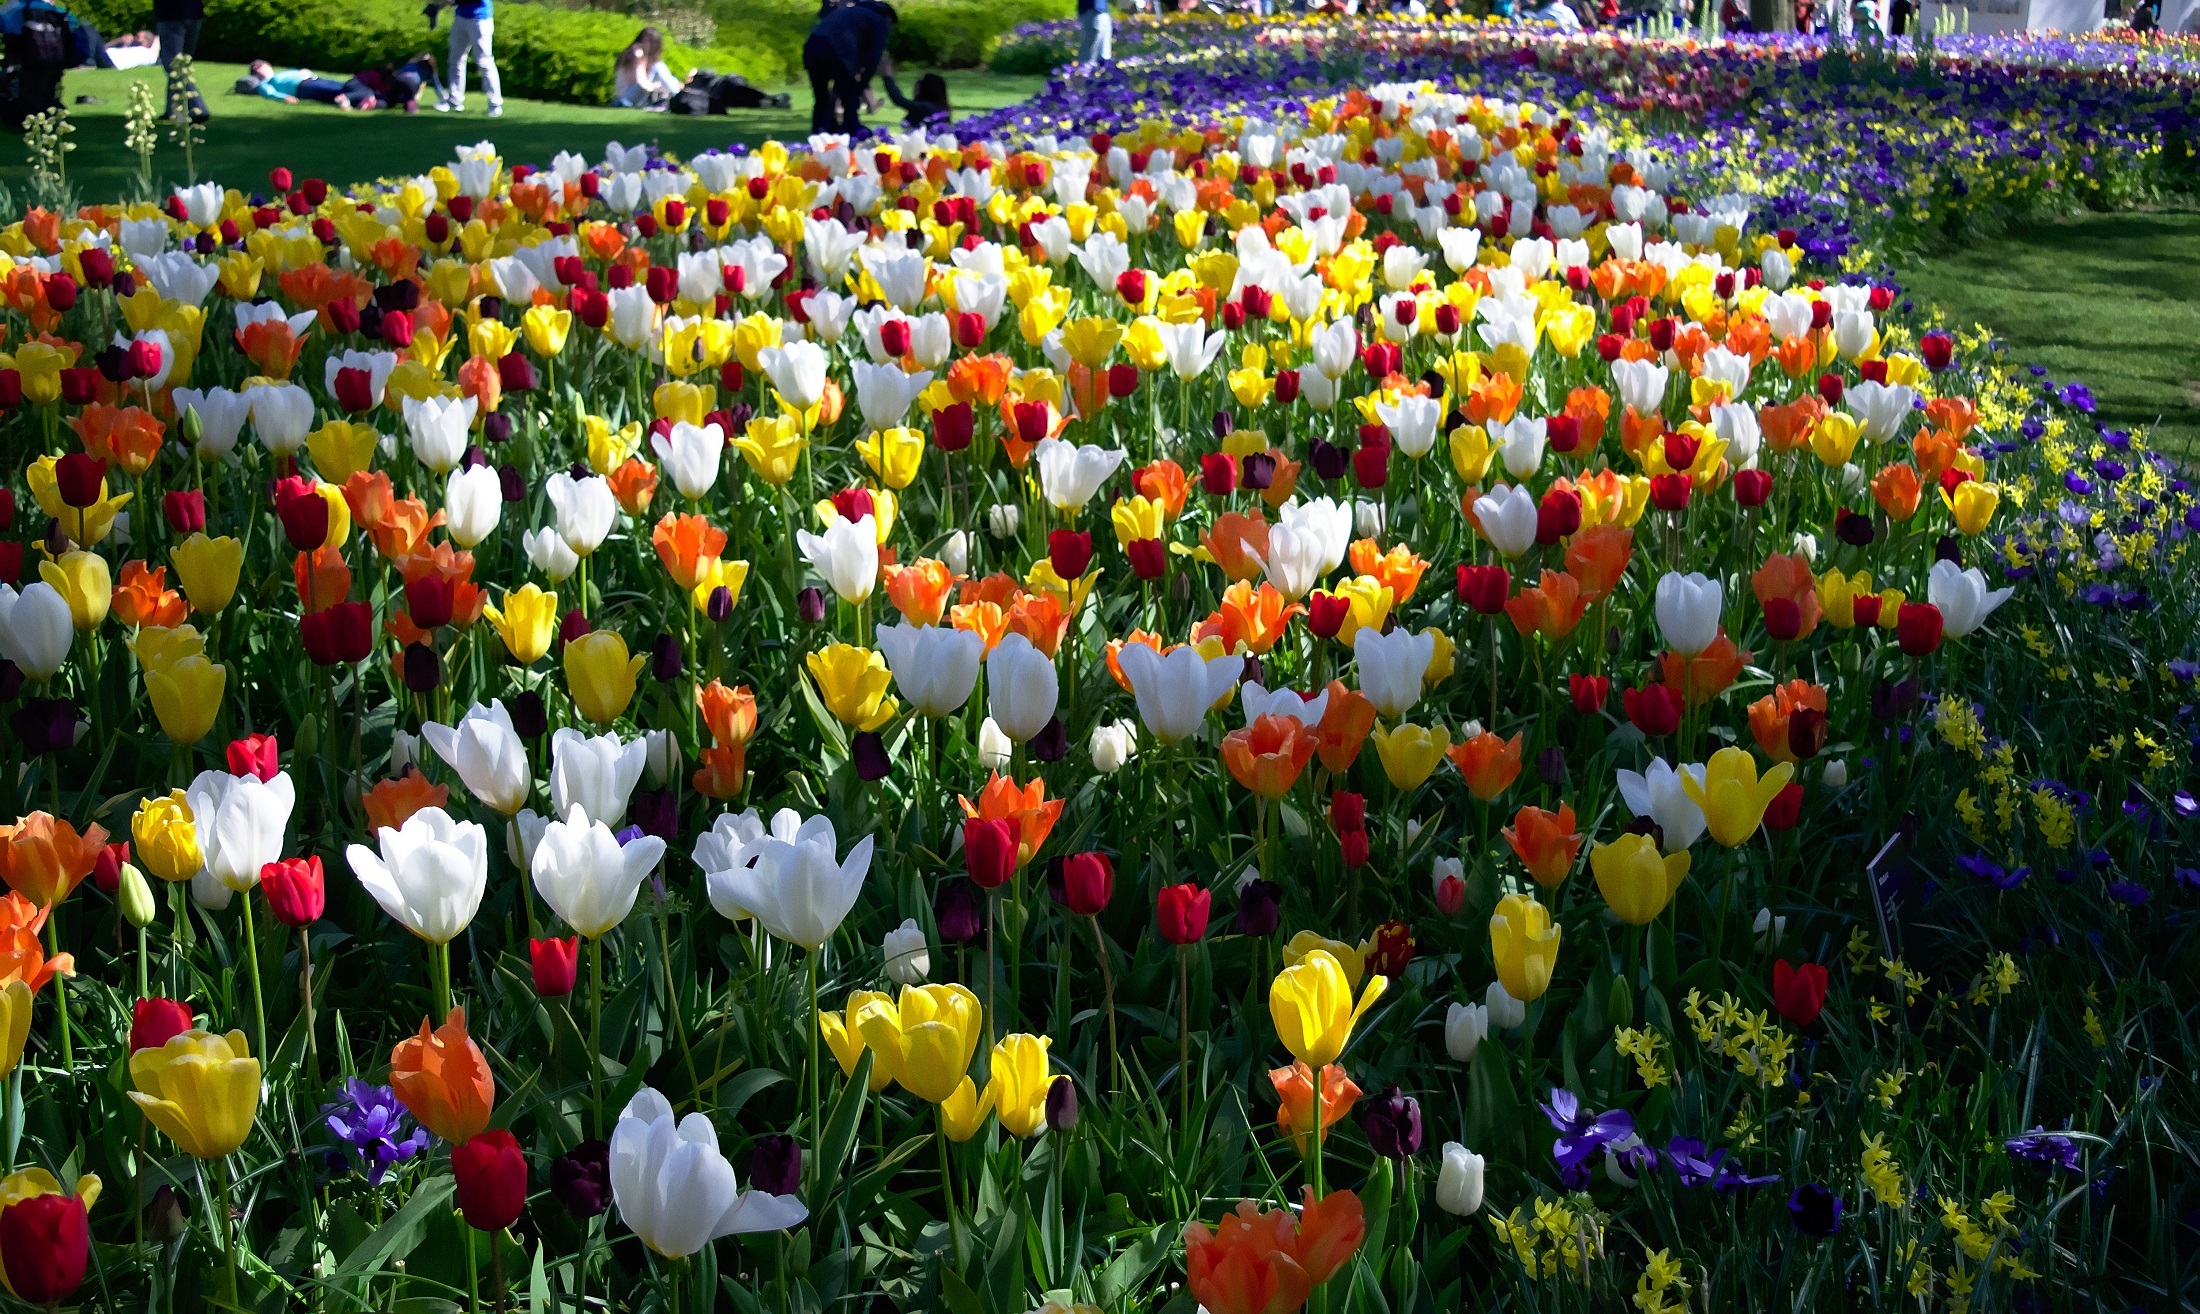
landscape, nature, grass, plant, field, flower, floral, tulip, spring, park, botany, colorful, flora, plants, flowers, outdoors, blossoms, tulips, blooms, flowering plant, lily family, land plant